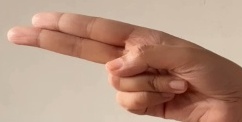
ASL sign: H